Cantemirești

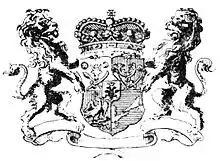
Coat of arms of Princes Cantemir

The House of Cantemirești or House of Cantemir was a Moldavian ruling boyar family.